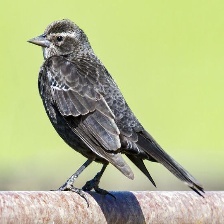
Species: TRICOLORED BLACKBIRD
Scientific name: AGELAIUS TRICOLOR